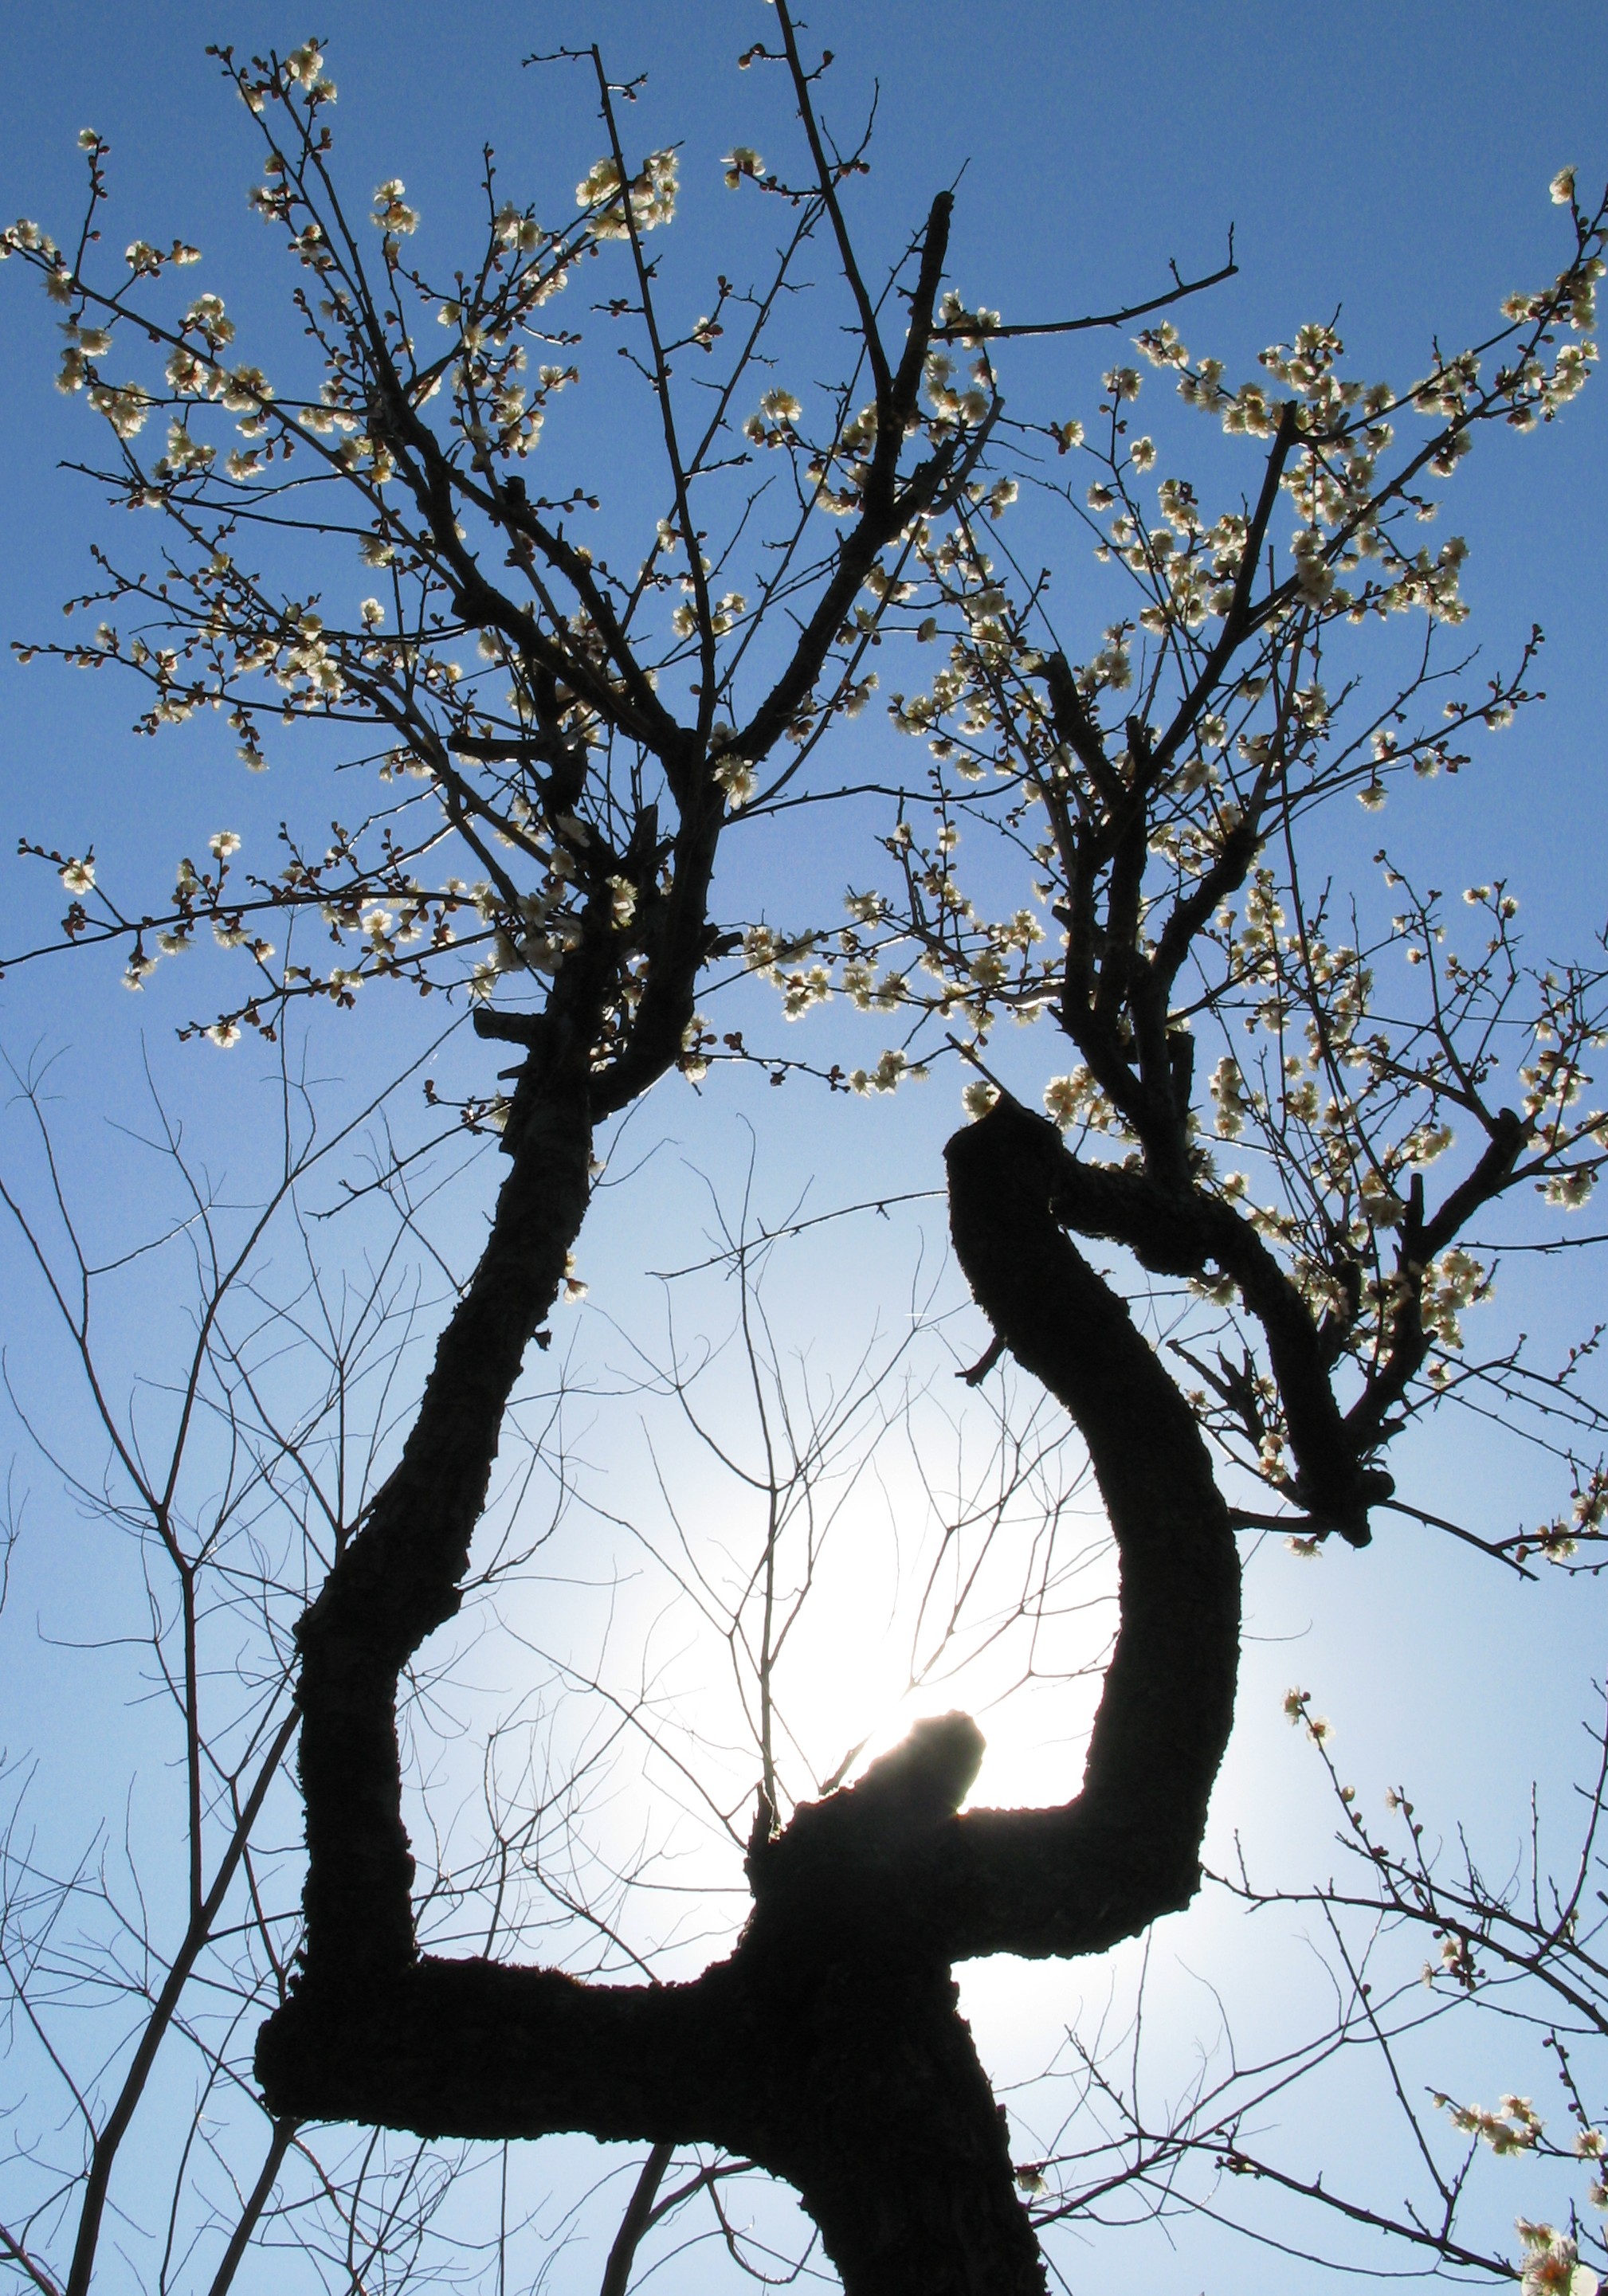
tree, branch, silhouette, winter, plant, sky, flower, spring, high, hires, prunus, flowerpicturesnolimits, hi, res, mume, ume, powershotg7, canong7, woody plant